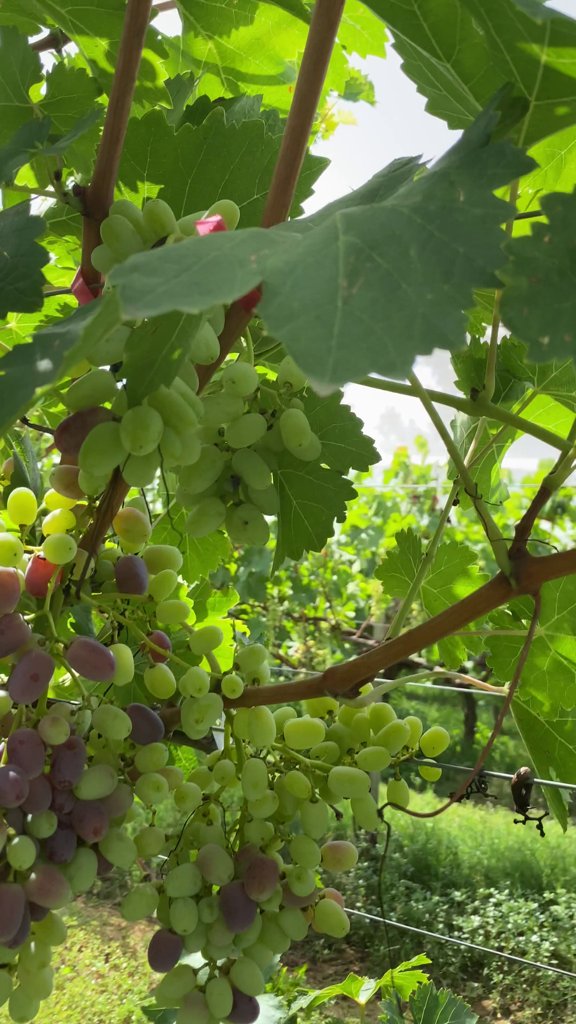
Berries visible: 194
Grape clusters: 4